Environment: real
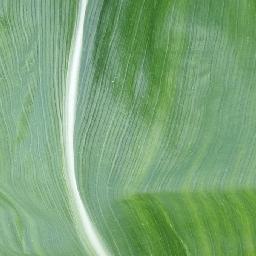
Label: healthy